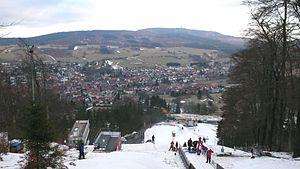
Le tremplin ""Inselbergschanze"" de Brotterode